1892 legislative session of the Hawaiian Kingdom

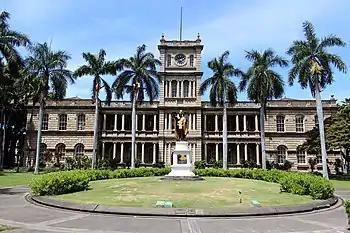
The Legislative Assembly of 1892 met at the seat of government at Aliʻiōlani Hale (pictured) which was situated across the street from ʻIolani Palace

The 1892 session of the Legislature of the Hawaiian Kingdom, also known as the Longest Legislature, was a period from May 28, 1892, to January 14, 1893, in which the legislative assembly of the Hawaiian Kingdom met for its traditional bi-annual session. This unicameral body was composed of the upper House of Nobles and the lower House of Representatives. This would be the first session during the reign of Queen Liliʻuokalani and the last meeting of the legislative assembly during the Hawaiian monarchy. Three days after the prorogation of the assembly, many of the political tension developed during the legislative debates and the queen's attempt to promulgate a new constitution while her legislators were not in session led to the overthrow of the Hawaiian Kingdom on January 17, 1893.